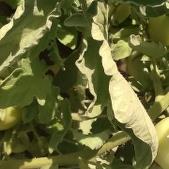
Crop: Tomato
Condition: virosis-d